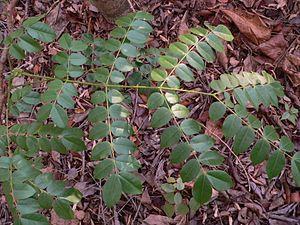
Caesalpinia bonduc, feuille, Guadeloupe
Caesalpinia bonduc est une espèce d'arbrisseaux de la famille des Caesalpiniaceae selon la classification classique, ou des Fabaceae selon la classification phylogénétique.